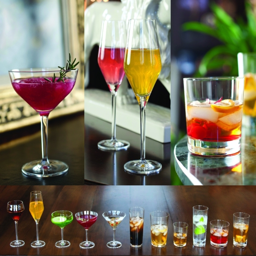
cocktails of all shapes and sizes !